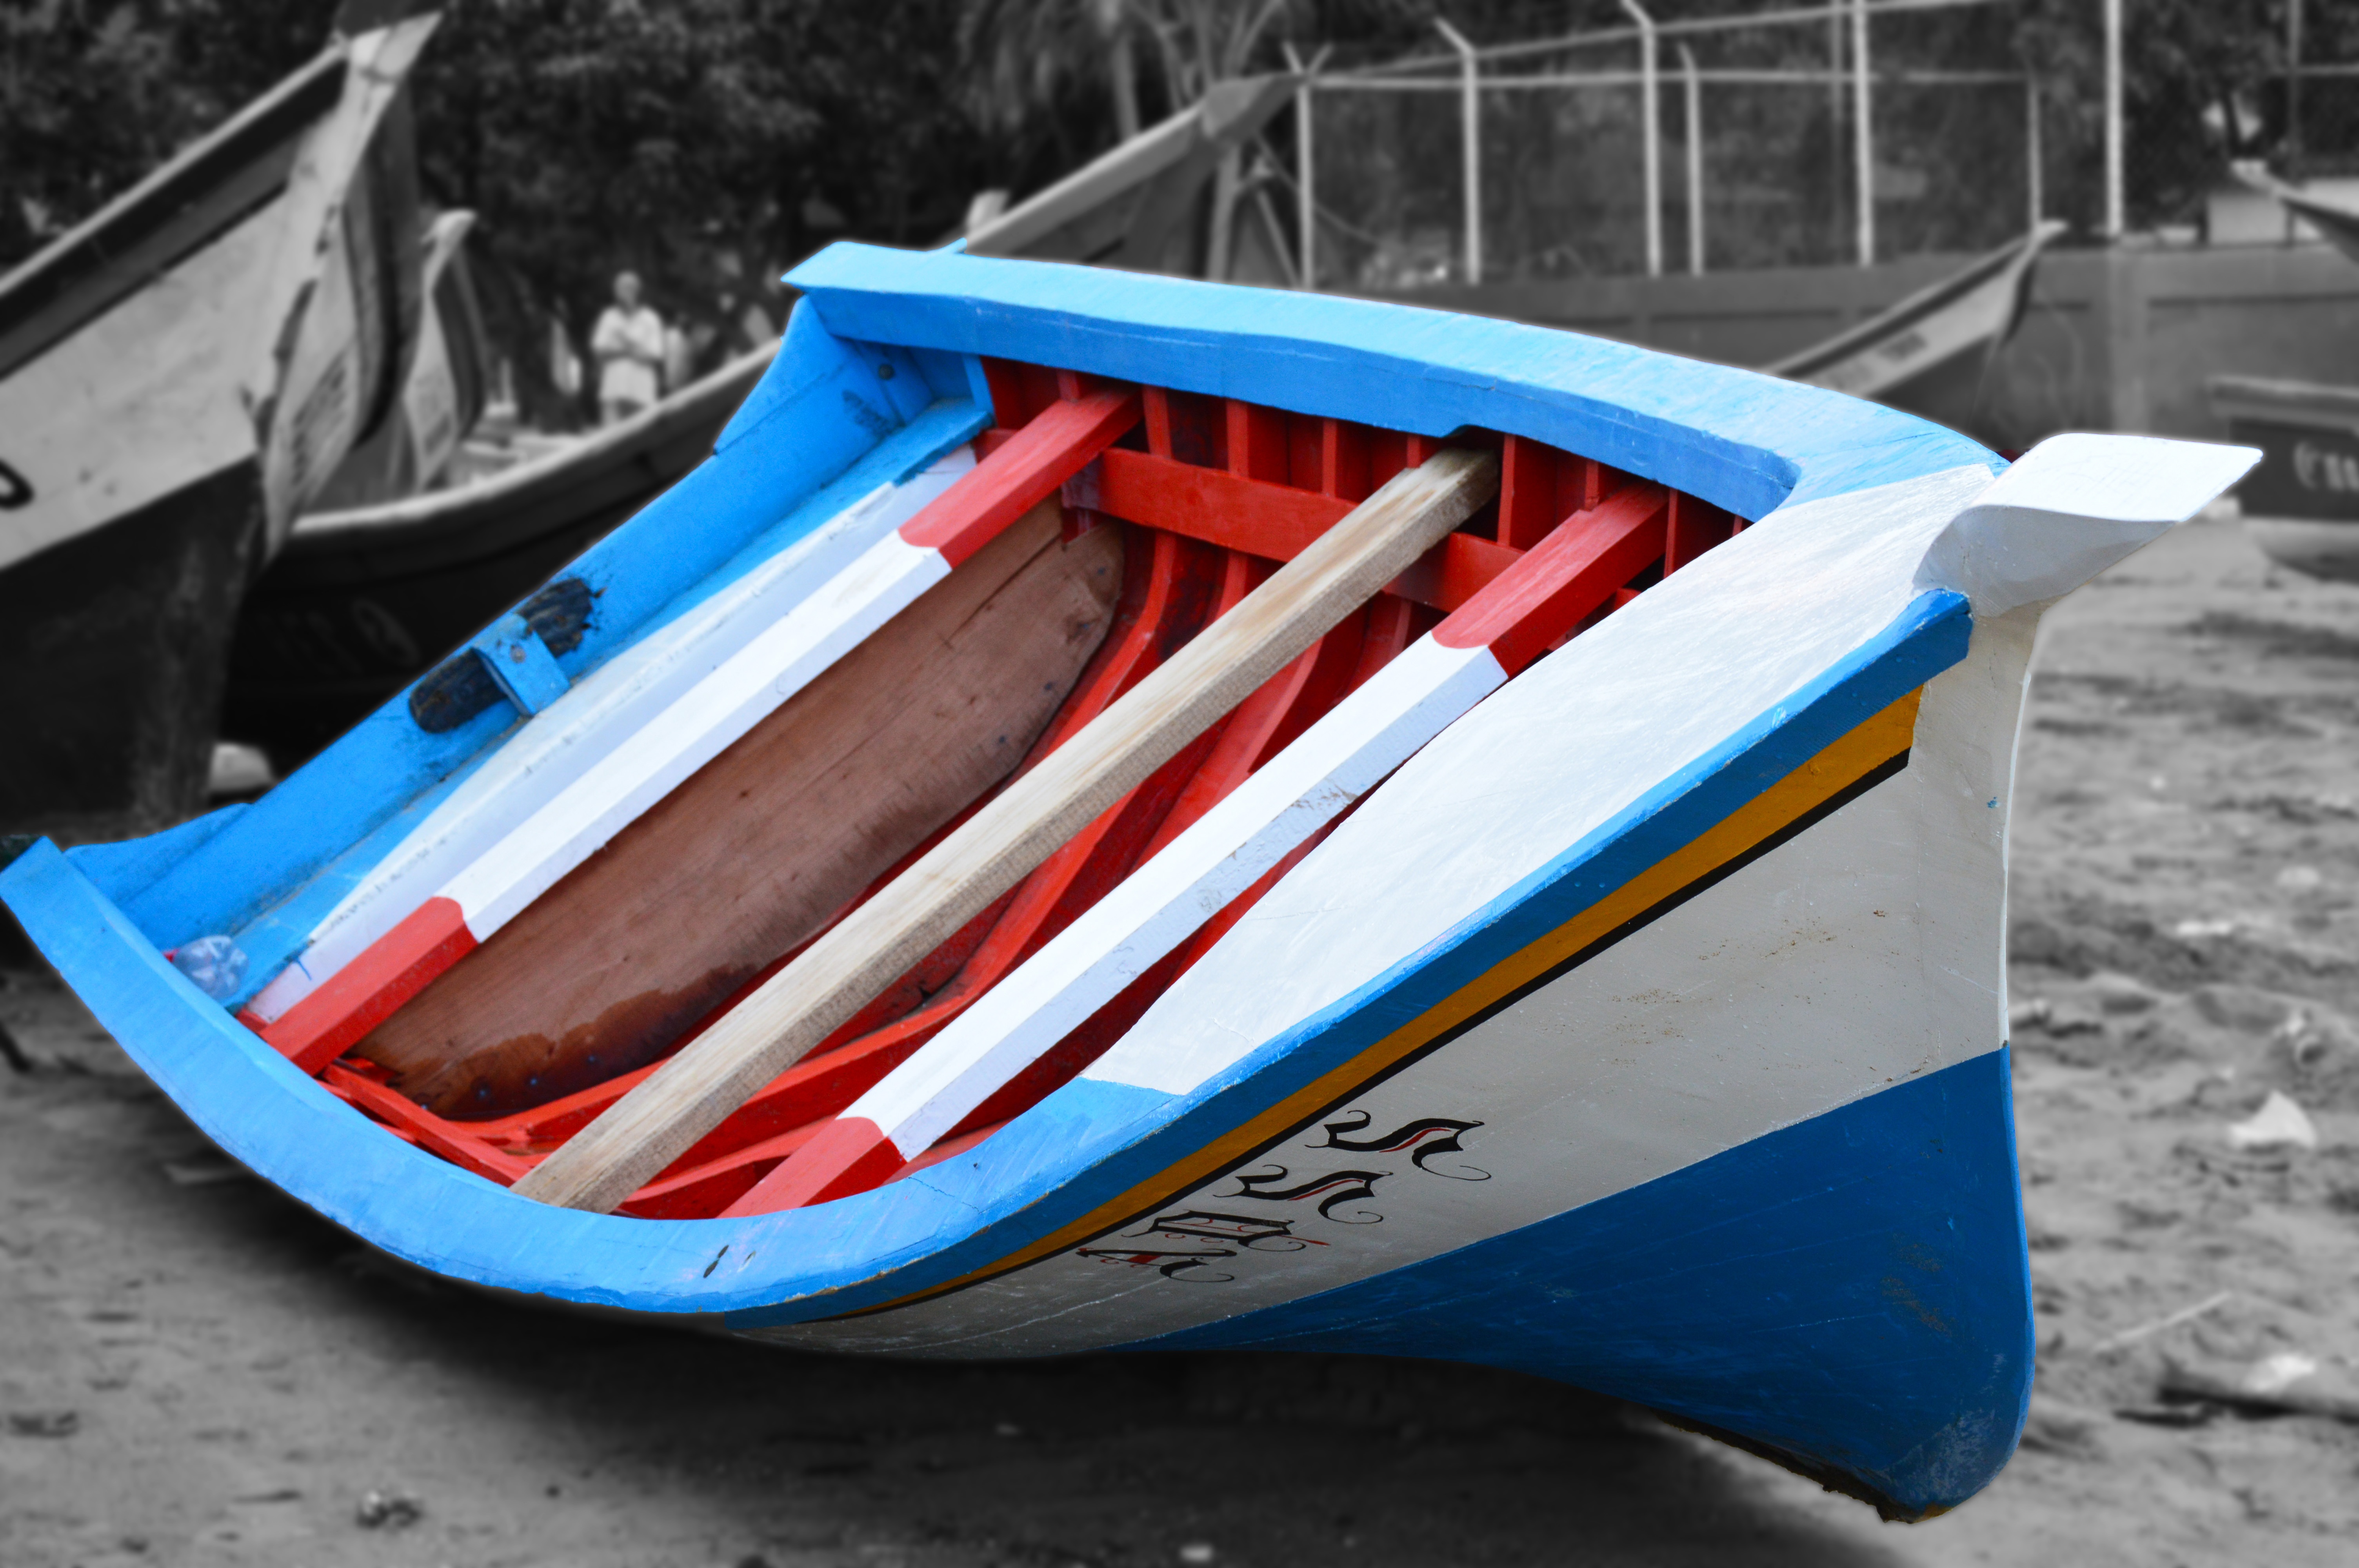
beach, sand, wing, white, boat, wheel, vehicle, fisherman, color, surfboard, blue, port, float, boating, watercraft, dinghy, surfing equipment and supplies, powerboating, weighers